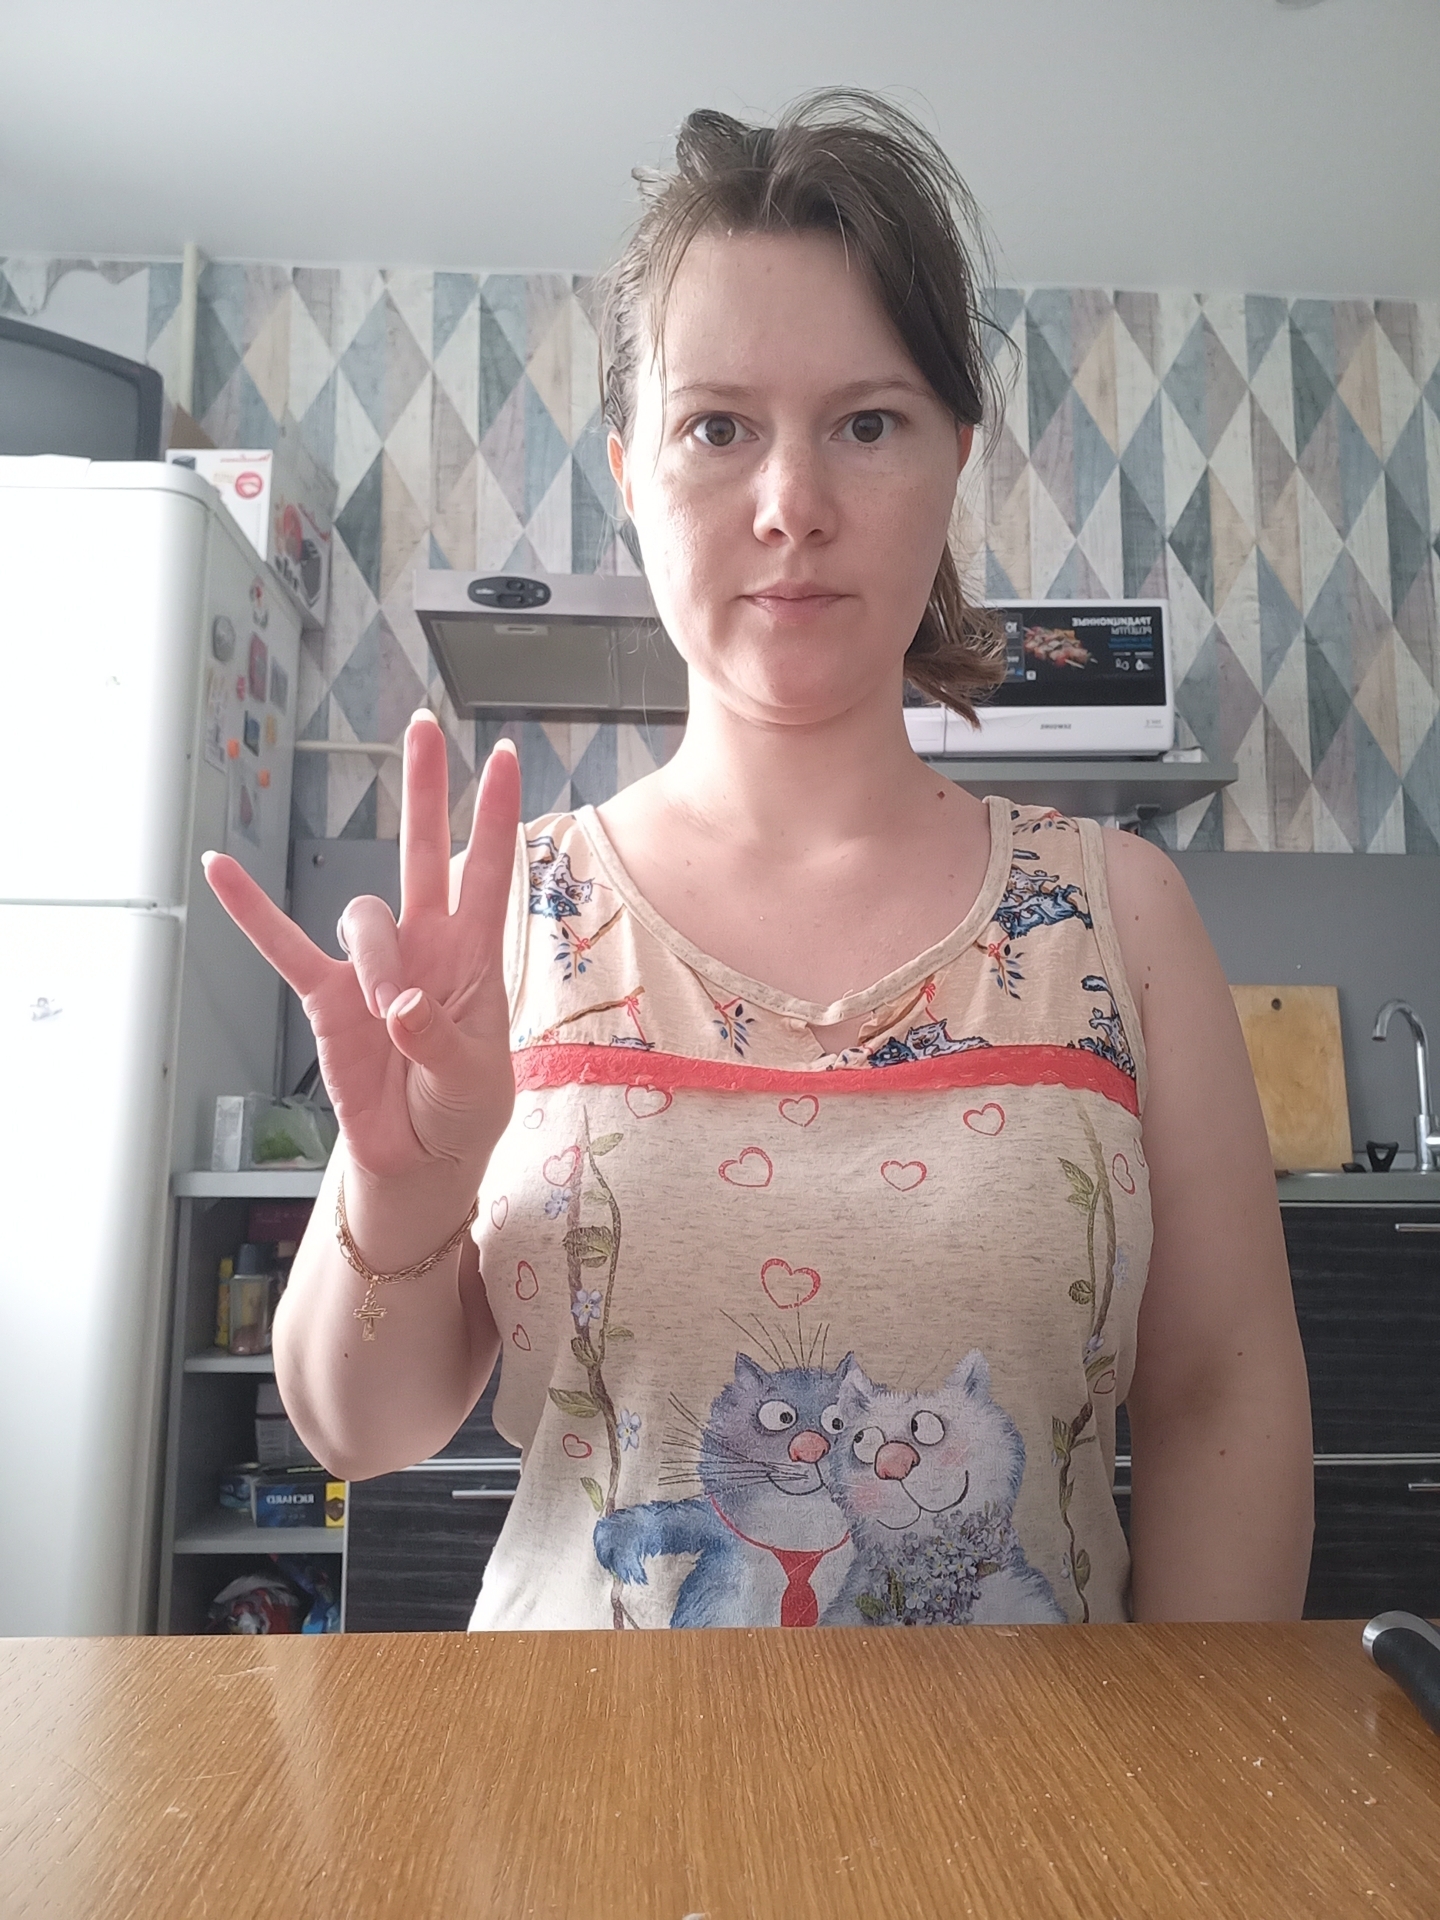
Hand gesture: three3